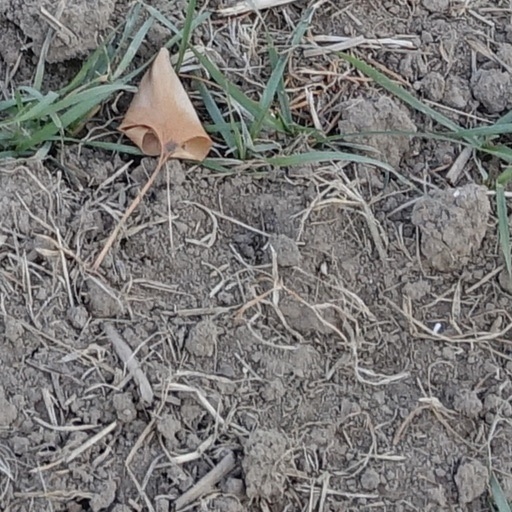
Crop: wheat